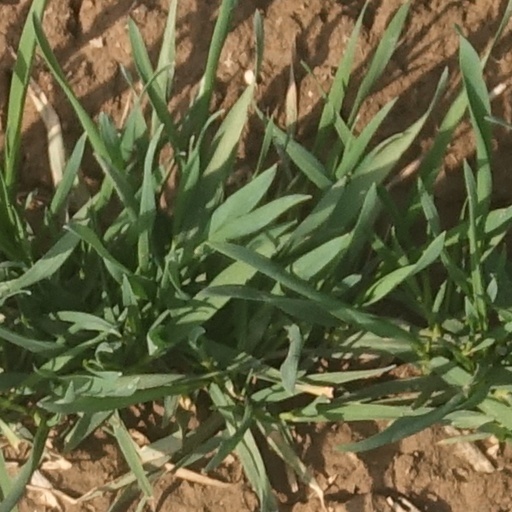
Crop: wheat